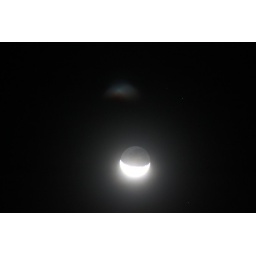
shiny lamp in the sky 2